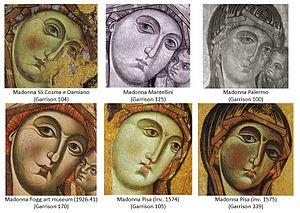
les 5 madones attribuées à M. SS Cosma e Diamano par Garrison 1949 (et la 339)